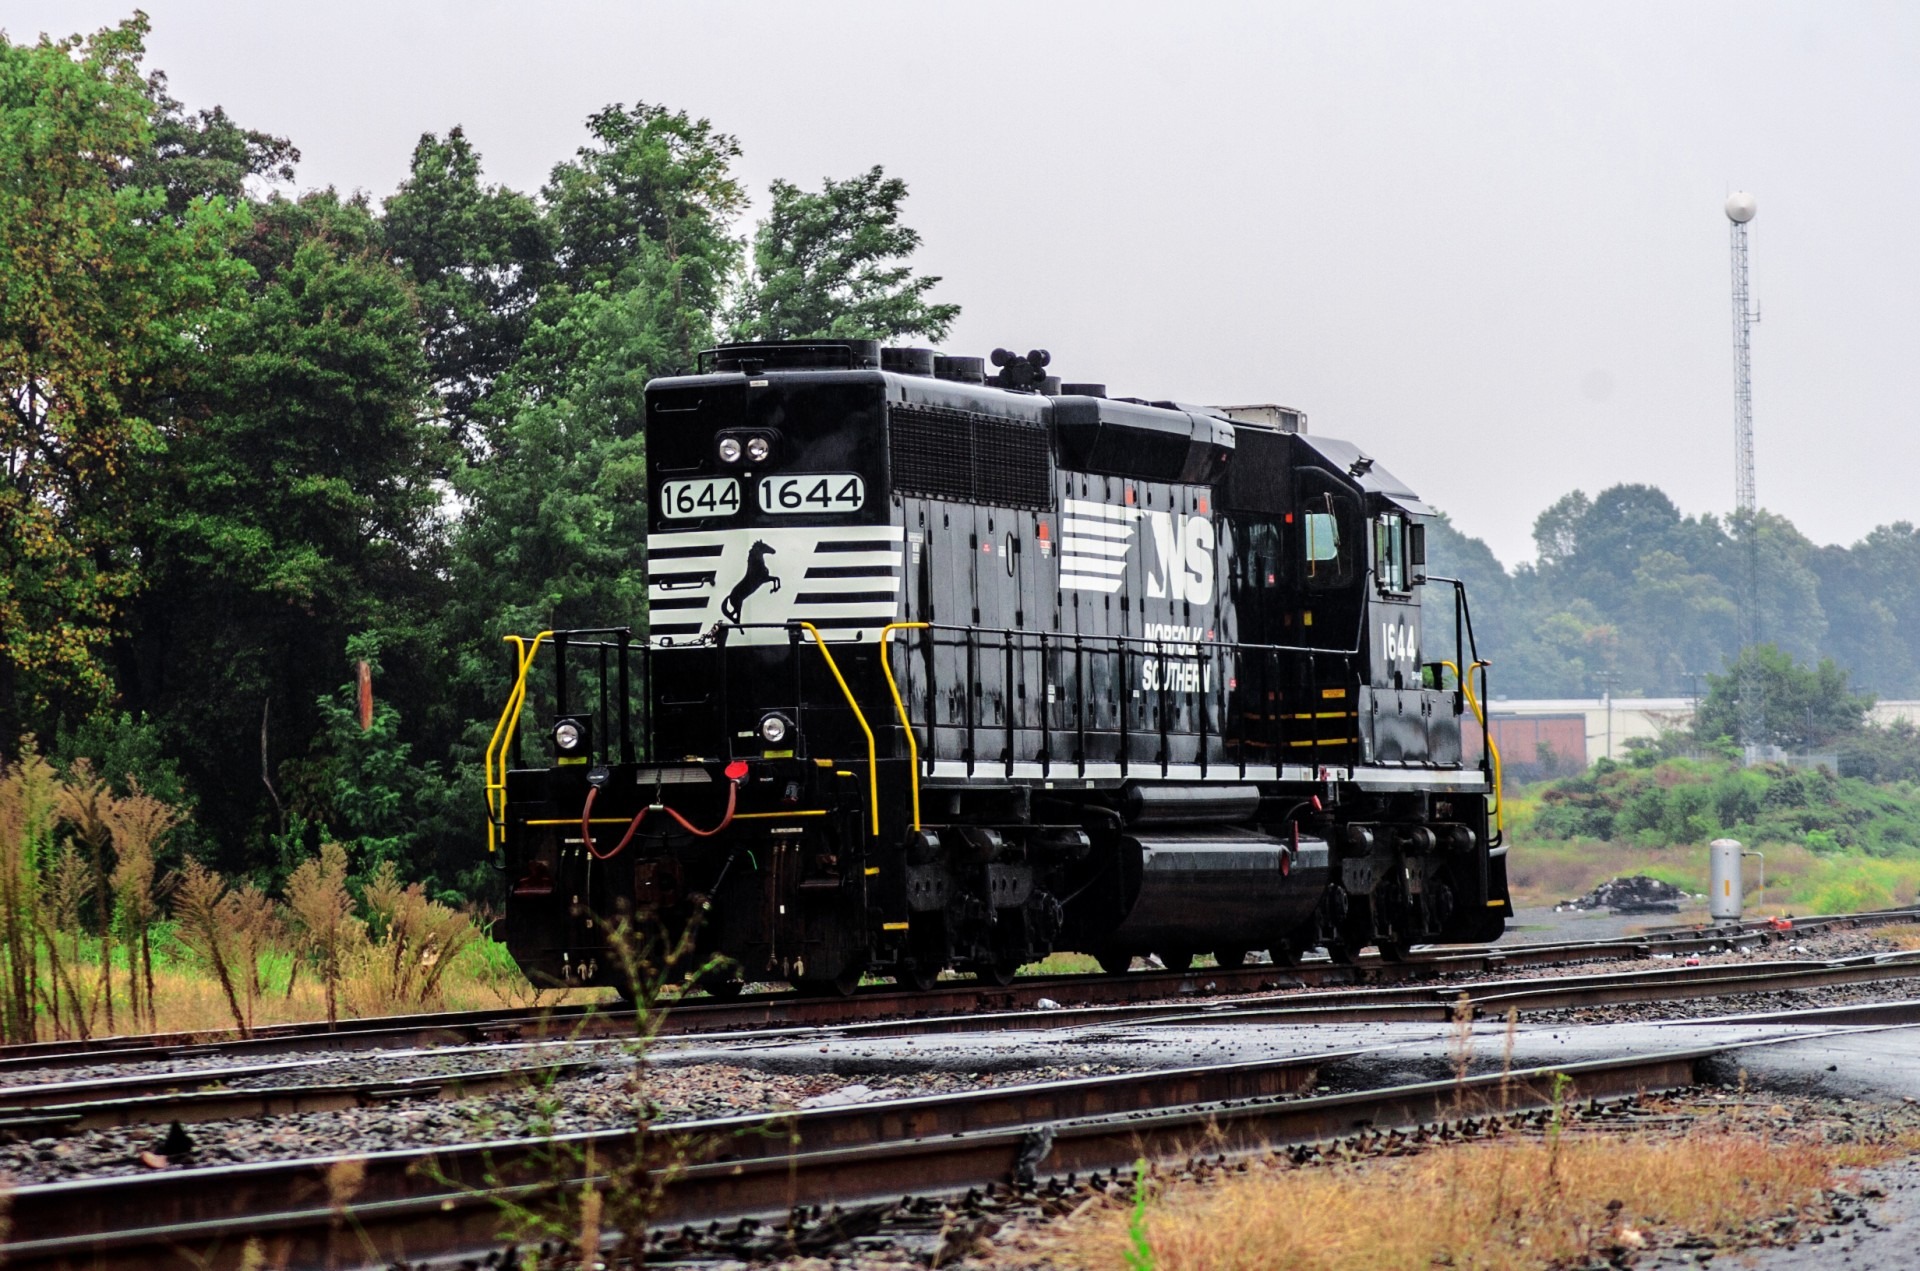
track, car, steam, train, smoke, transport, army, high, red, vehicle, fire, blue, black, helicopter, rocket, tracks, locomotive, airplanes, big, fast, loud, rail transport, land vehicle, rolling stock, railroad car